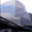
Label: skyscraper